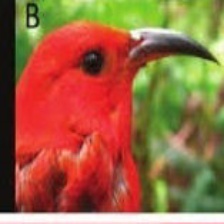
Species: APAPANE
Scientific name: HIMATIONE SANGUINEA